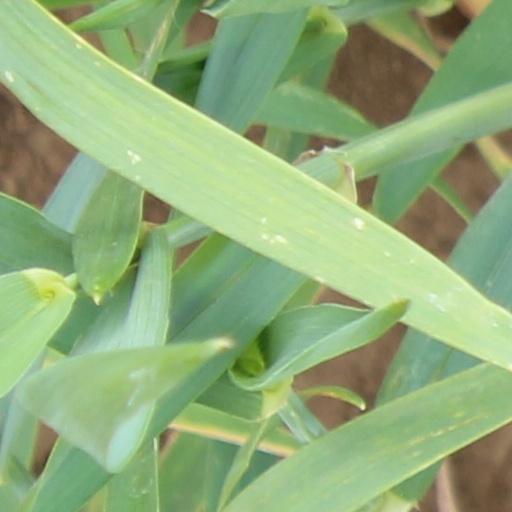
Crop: wheat